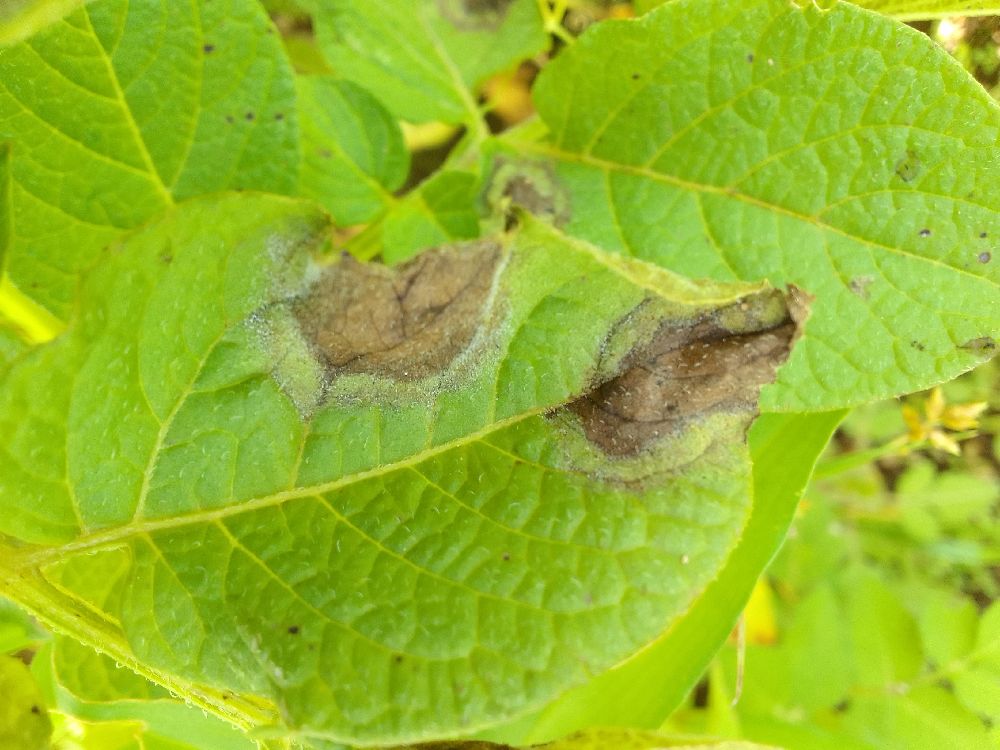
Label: Late blight